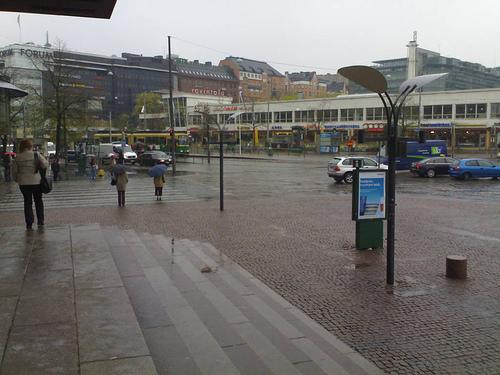
Weather: rain or strom